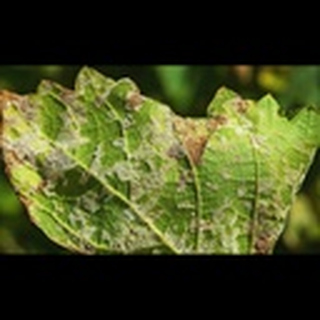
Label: cotton_powdery_mildew